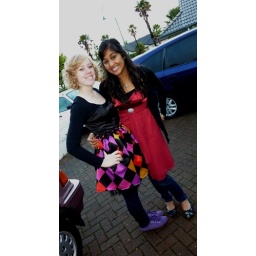
house leaders dressed in last year's ball gowns (plus a few additions) to promote this year's junior prom